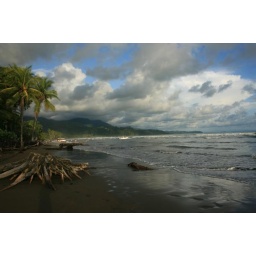
Cloudy sky over a beach scattered with wood trunks, lined with palm trees and green mountains in the background.